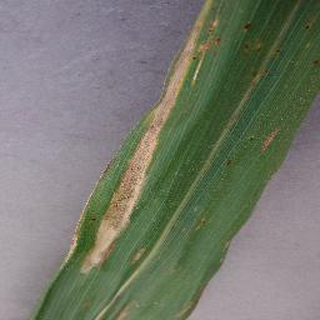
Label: corn_northern_leaf_blight